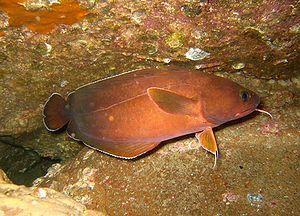
Les gadiformes forment un ordre de poissons osseux à nageoires rayonnées qui comprend dix familles.
Les Moridae sont une famille de poissons osseux à nageoires rayonnées appartenant à l'ordre des Gadiformes.